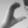
ASL letter: C